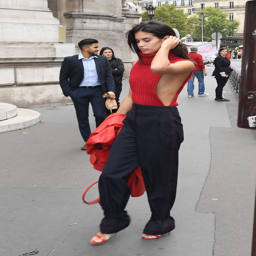
model - arriving at show